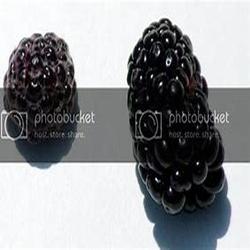
Label: Blackberry